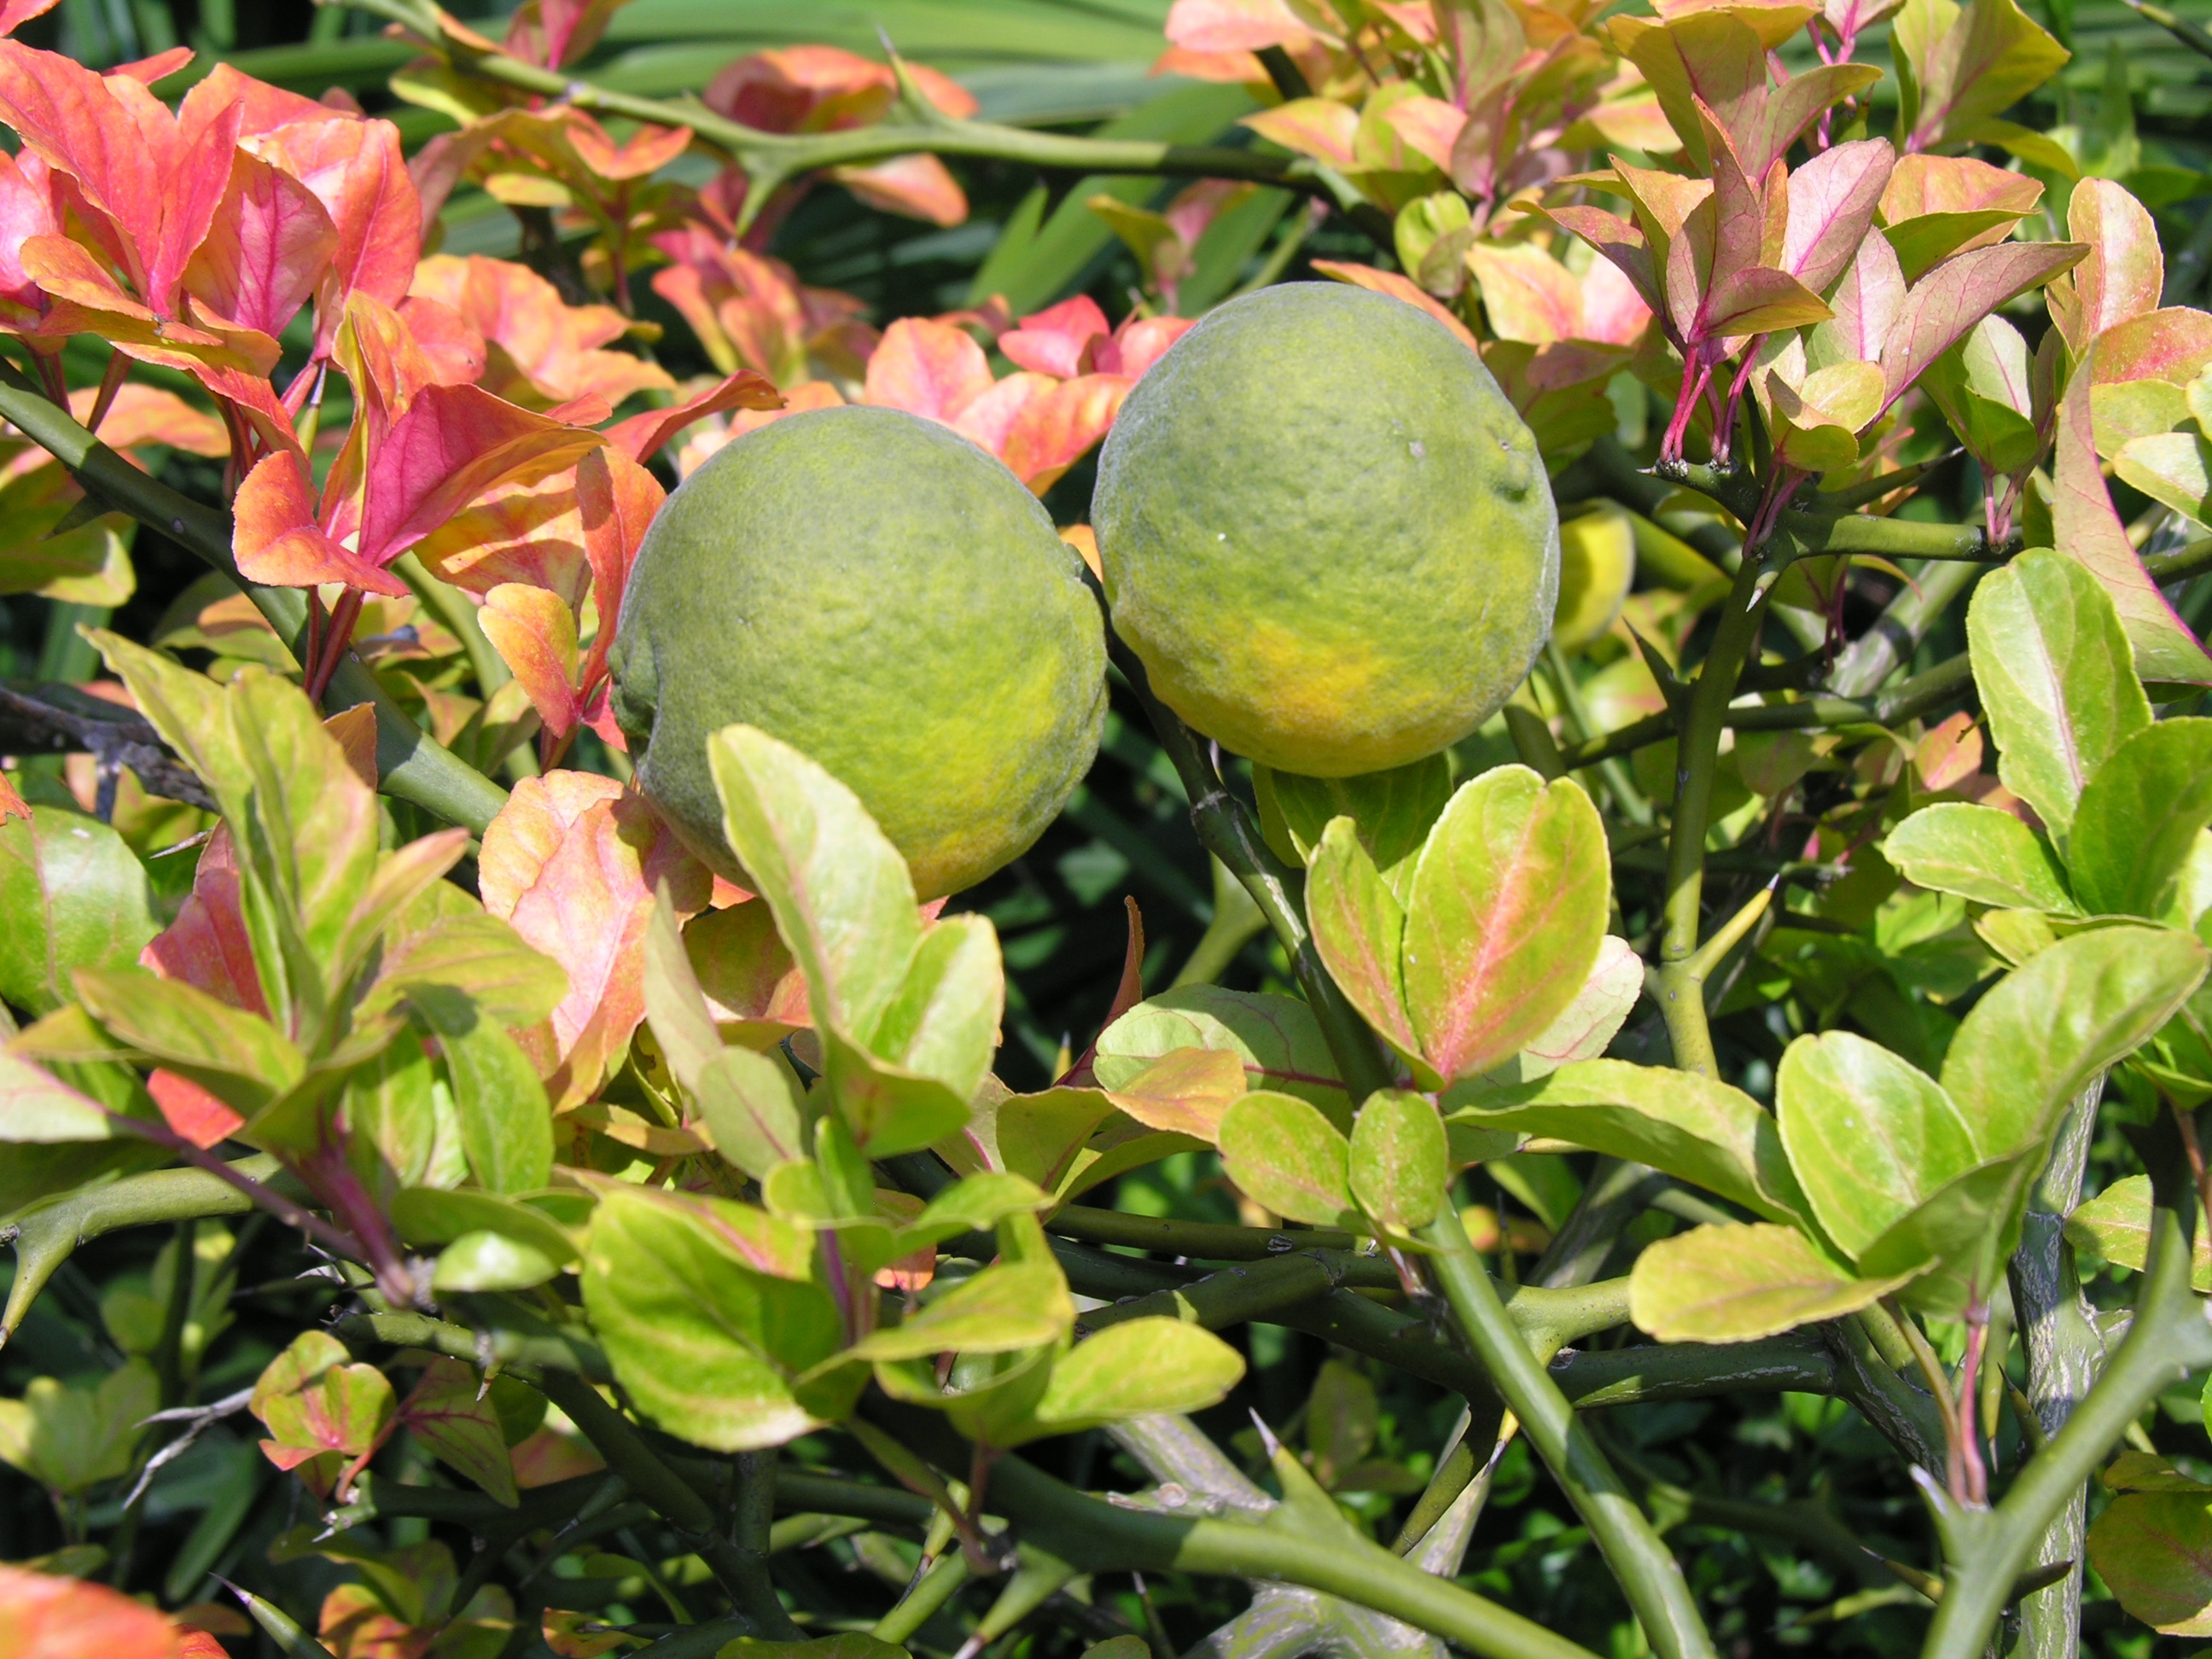
tree, plant, fruit, flower, food, produce, evergreen, close, flora, shrub, citrus, sour, flowering plant, bitter orange, woody plant, land plant, arctostaphylos uva ursi